Tampa Bay Buccaneers

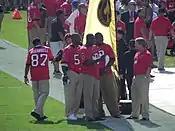
Players from the 2002 team along with head coach Jon Gruden

Later in the offseason, tight end and Brady's New England teammate Rob Gronkowski announced that he was coming out of retirement to return to the NFL. On the same day, the Patriots made an agreement to trade Gronkowski to the Buccaneers, along with a seventh-round pick in exchange for a compensatory fourth-round pick in the 2020 NFL draft. Gronkowski would finish the regular season with 45 receptions, 623 receiving yards, and 7 receiving touchdowns in 16 games.